Ichiburi Station

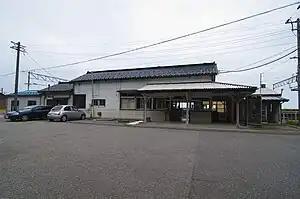
Ichiburi Station, September 2011

is a railway station in Itoigawa, Niigata, Japan, operated by the third-sector railway operating companies Ainokaze Toyama Railway and Echigo Tokimeki Railway (ETR).